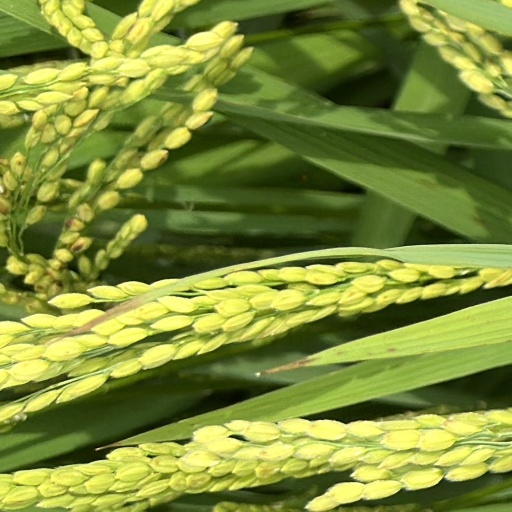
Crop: rice